Hans Kohnert

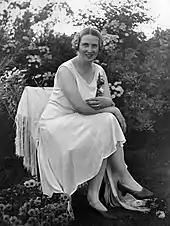
Maria Kohn, born Müller, 1929

In 1912 he married Maria Kohn, née Müller (1890–1945), with whom he had a son (Franz) and a daughter (Hannemarie). He divorced in the mid-1930s. In his second marriage, Kohnert was married from 1939 to Ingeborg Kohnert, née Neumann (1911–1990), with whom he had another daughter (Johanna). Due to hostility because of his Jewish-sounding family name (Kohn, Cohn) during the reign of Nazi Germany, he applied for a name change from "Kohn" to " Kohnert " in 1937 for himself, his family and his company. This was duly apostilled on 14 August 1937.